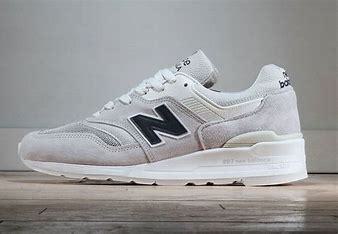
Brand: New
Model: Balance New Balance 997 Marathon